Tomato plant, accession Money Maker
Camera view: tilt-top (135 deg); turntable rotation: 150 degrees
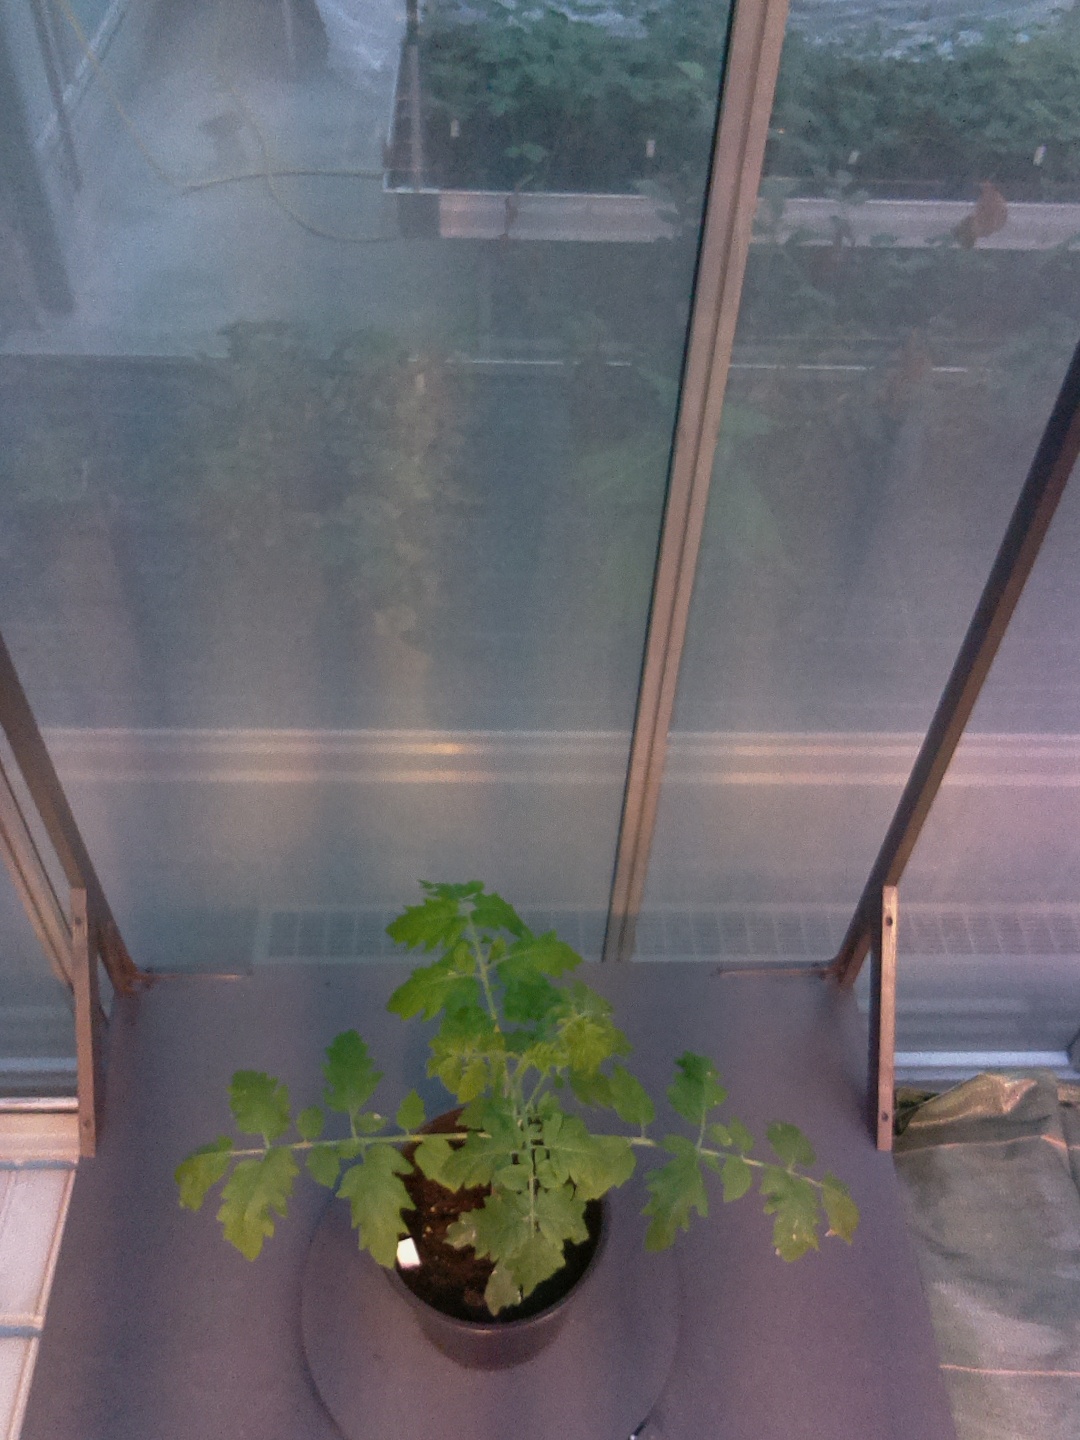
BBCH growth stage 13: 6 of true leaves visible